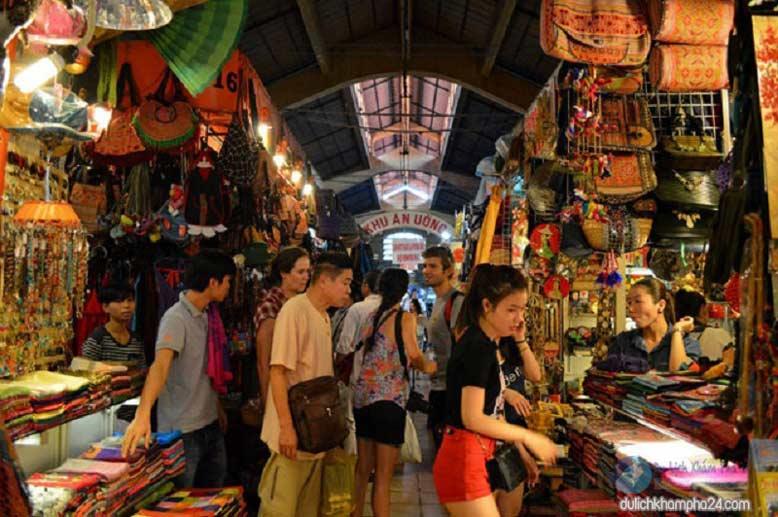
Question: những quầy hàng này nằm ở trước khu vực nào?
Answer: khu vực ăn uống